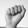
ASL letter: A